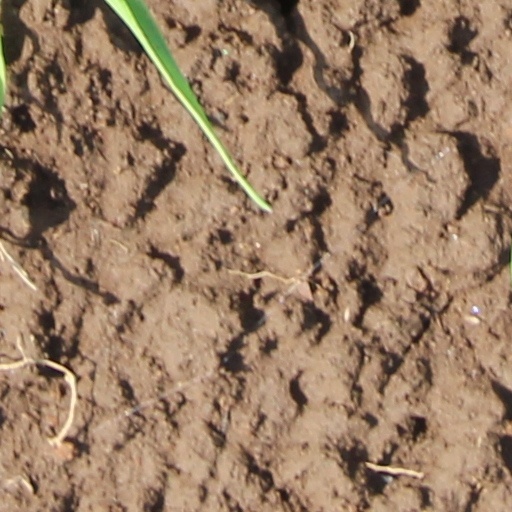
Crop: wheat